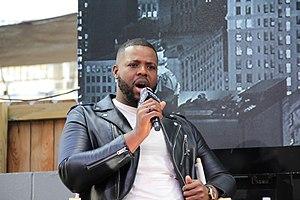
Winston Duke est un acteur trinidadien, né le 15 novembre 1986 à Tobago.